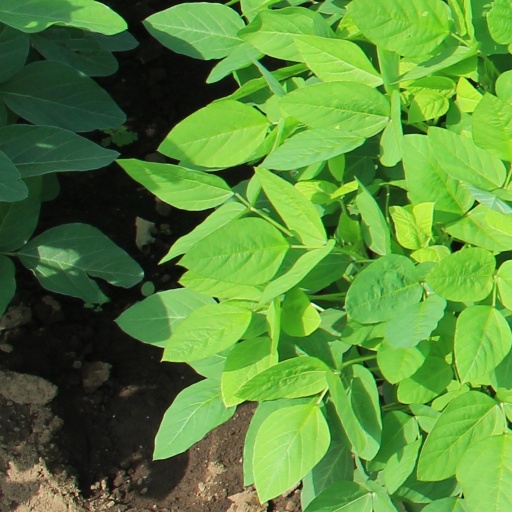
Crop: soybean